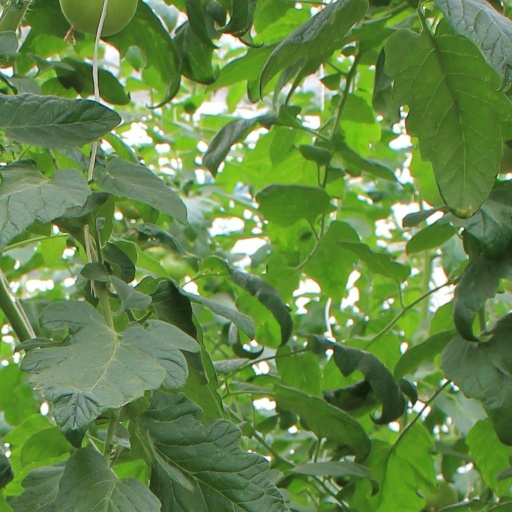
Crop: tomato